Broch

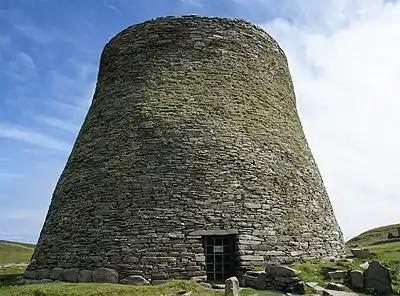
Broch of Mousa in the Shetland Isles

Generally, brochs have a single entrance with bar-holes, door-checks and lintels. There are mural cells and there is a scarcement (ledge), perhaps for timber-framed lean-to dwellings lining the inner face of the wall. Also there is a spiral staircase winding upwards between the inner and outer wall and connecting the galleries. Brochs vary from in internal diameter, with walls. On average, the walls only survive to a few metres in height. There are five extant examples of towers with significantly higher walls: Dun Carloway on Lewis, Dun Telve and Dun Troddan in Glenelg, Mousa in Shetland and Dun Dornaigil in Sutherland, all of whose walls exceed in height.